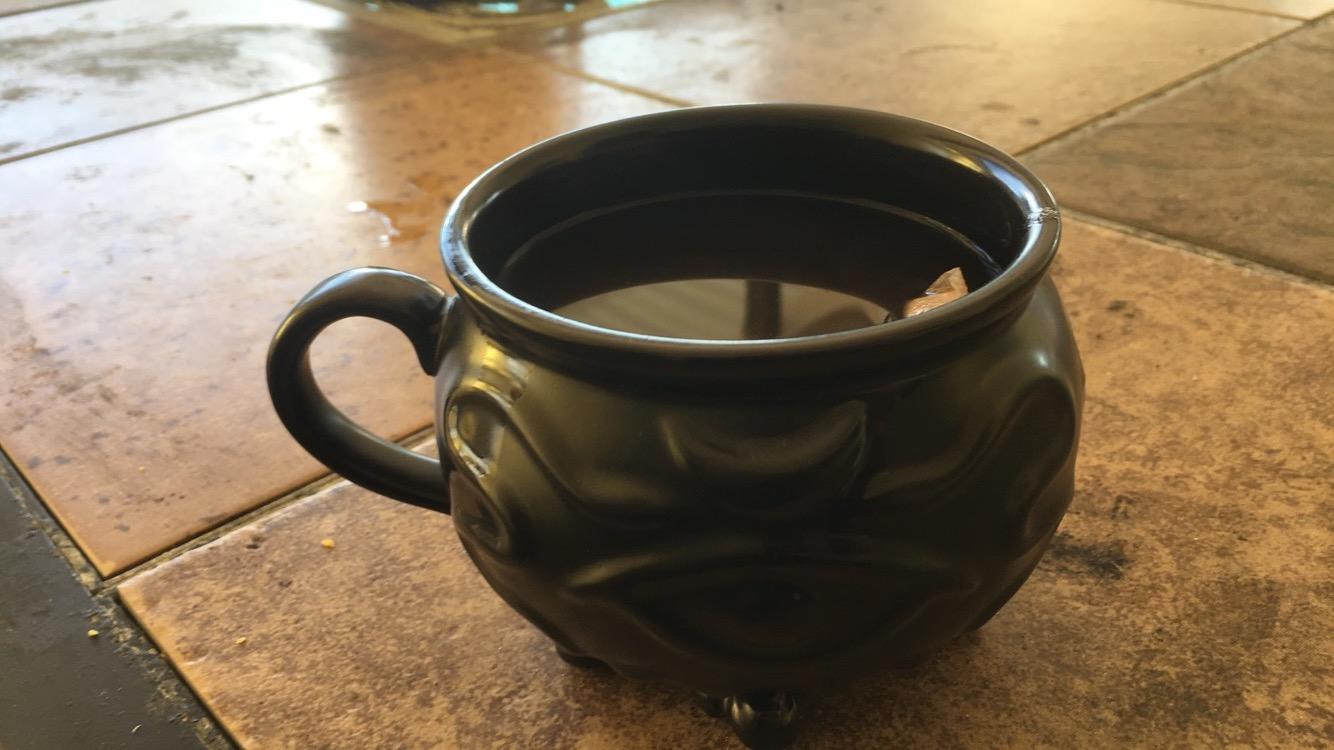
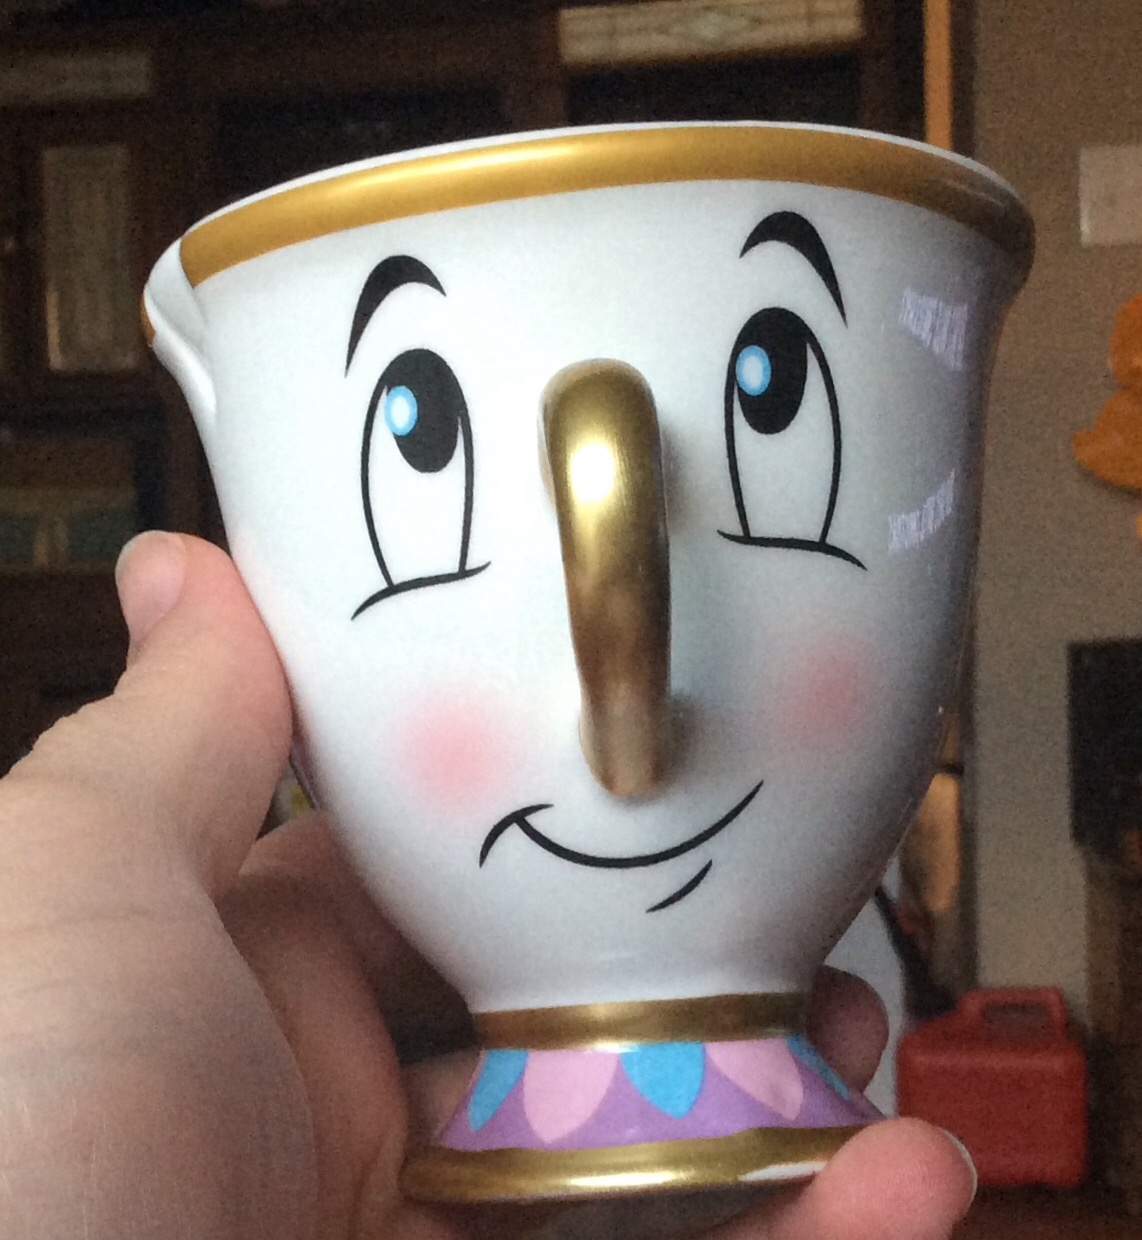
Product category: items_mug
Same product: no